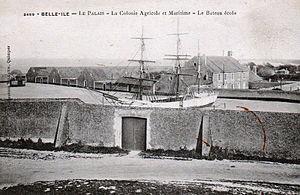
Belle-Île-en-Mer, appelée plus couramment « Belle-Île », est une île française rocheuse située dans l'océan Atlantique, au sud de la Bretagne dans le département du Morbihan, à 12,3 km au sud de Quiberon, et à la même latitude que Le Croisic à 50 km. C'est la troisième plus grande île des côtes de la France métropolitaine après la Corse et Oléron, et la quatrième après Jersey si l'on prend en compte les Îles Anglo-Normandes. Elle reste la deuxième plus grande île métropolitaine non reliée au continent par un pont.